Ludlow Castle

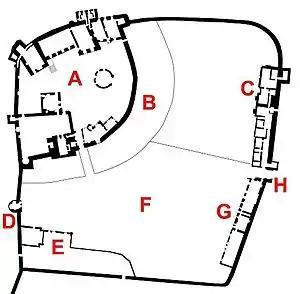
Plan of Ludlow Castle; locations: A – inner bailey; B – ditch; C – Castle House; D – Mortimer's Tower; E – St Peter's chapel; F – outer bailey; G – porter's lodge, prison and stable; H – entrance

In 1501, Prince Arthur arrived in Ludlow for his honeymoon with his bride Catherine of Aragon, before dying the following year. The Council in the Marches of Wales continued to operate, however, under the guidance of its president, Bishop William Smyth. The council evolved into a combination of a governmental body and a court of law, settling a range of disputes across Wales and charged with maintaining general order, and Ludlow Castle became effectively the capital of Wales.